Cousins Island Chapel

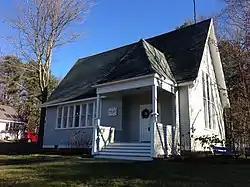
The chapel in December 2015

Cousins Island Chapel is an historic non-denominational chapel at 414 Cousins Street on Cousins Island, an island in Casco Bay off the coast of Yarmouth, Maine. Built in 1894 by local year-round residents, it is the most architecturally notable building on the island, and is representative of a late 19th-century trend of building summer chapels in coastal Maine. It was listed on the National Register of Historic Places in 1997.